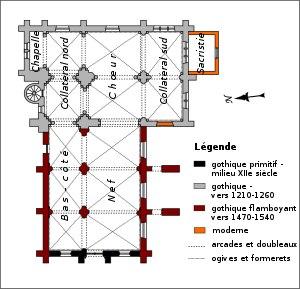
L'église Notre-Dame et saint-Fiacre est une église catholique paroissiale située à Neuilly-sous-Clermont, dans le département de l'Oise, en région Hauts-de-France, en France. Elle succède à une chapelle du milieu du XIIᵉ siècle, dont la façade a été conservée. La fondation de la paroisse remonte au XIIIᵉ siècle, et le chœur-halle gothique à trois vaisseaux de deux travées a été construit à cette époque. Certaines fenêtres ont été pourvues d'un remplage rayonnant. La nef a été reconstruite après la guerre de Cent Ans et voûtée d'ogives dans le style flamboyant, ce qui a nécessité une subdivision entre nef et collatéral moyennant trois grandes arcades. Le clocher se dresse au-dessus de la travée nord-ouest du chœur-halle, et se remarque par son élégante flèche. L'église a été classée aux titre des monuments historiques par arrêté du 28 août 1933. Son histoire reste mal connue et l'on ne sait guère plus qu'un prieuré-cure y était attaché jusqu'à la Révolution française.